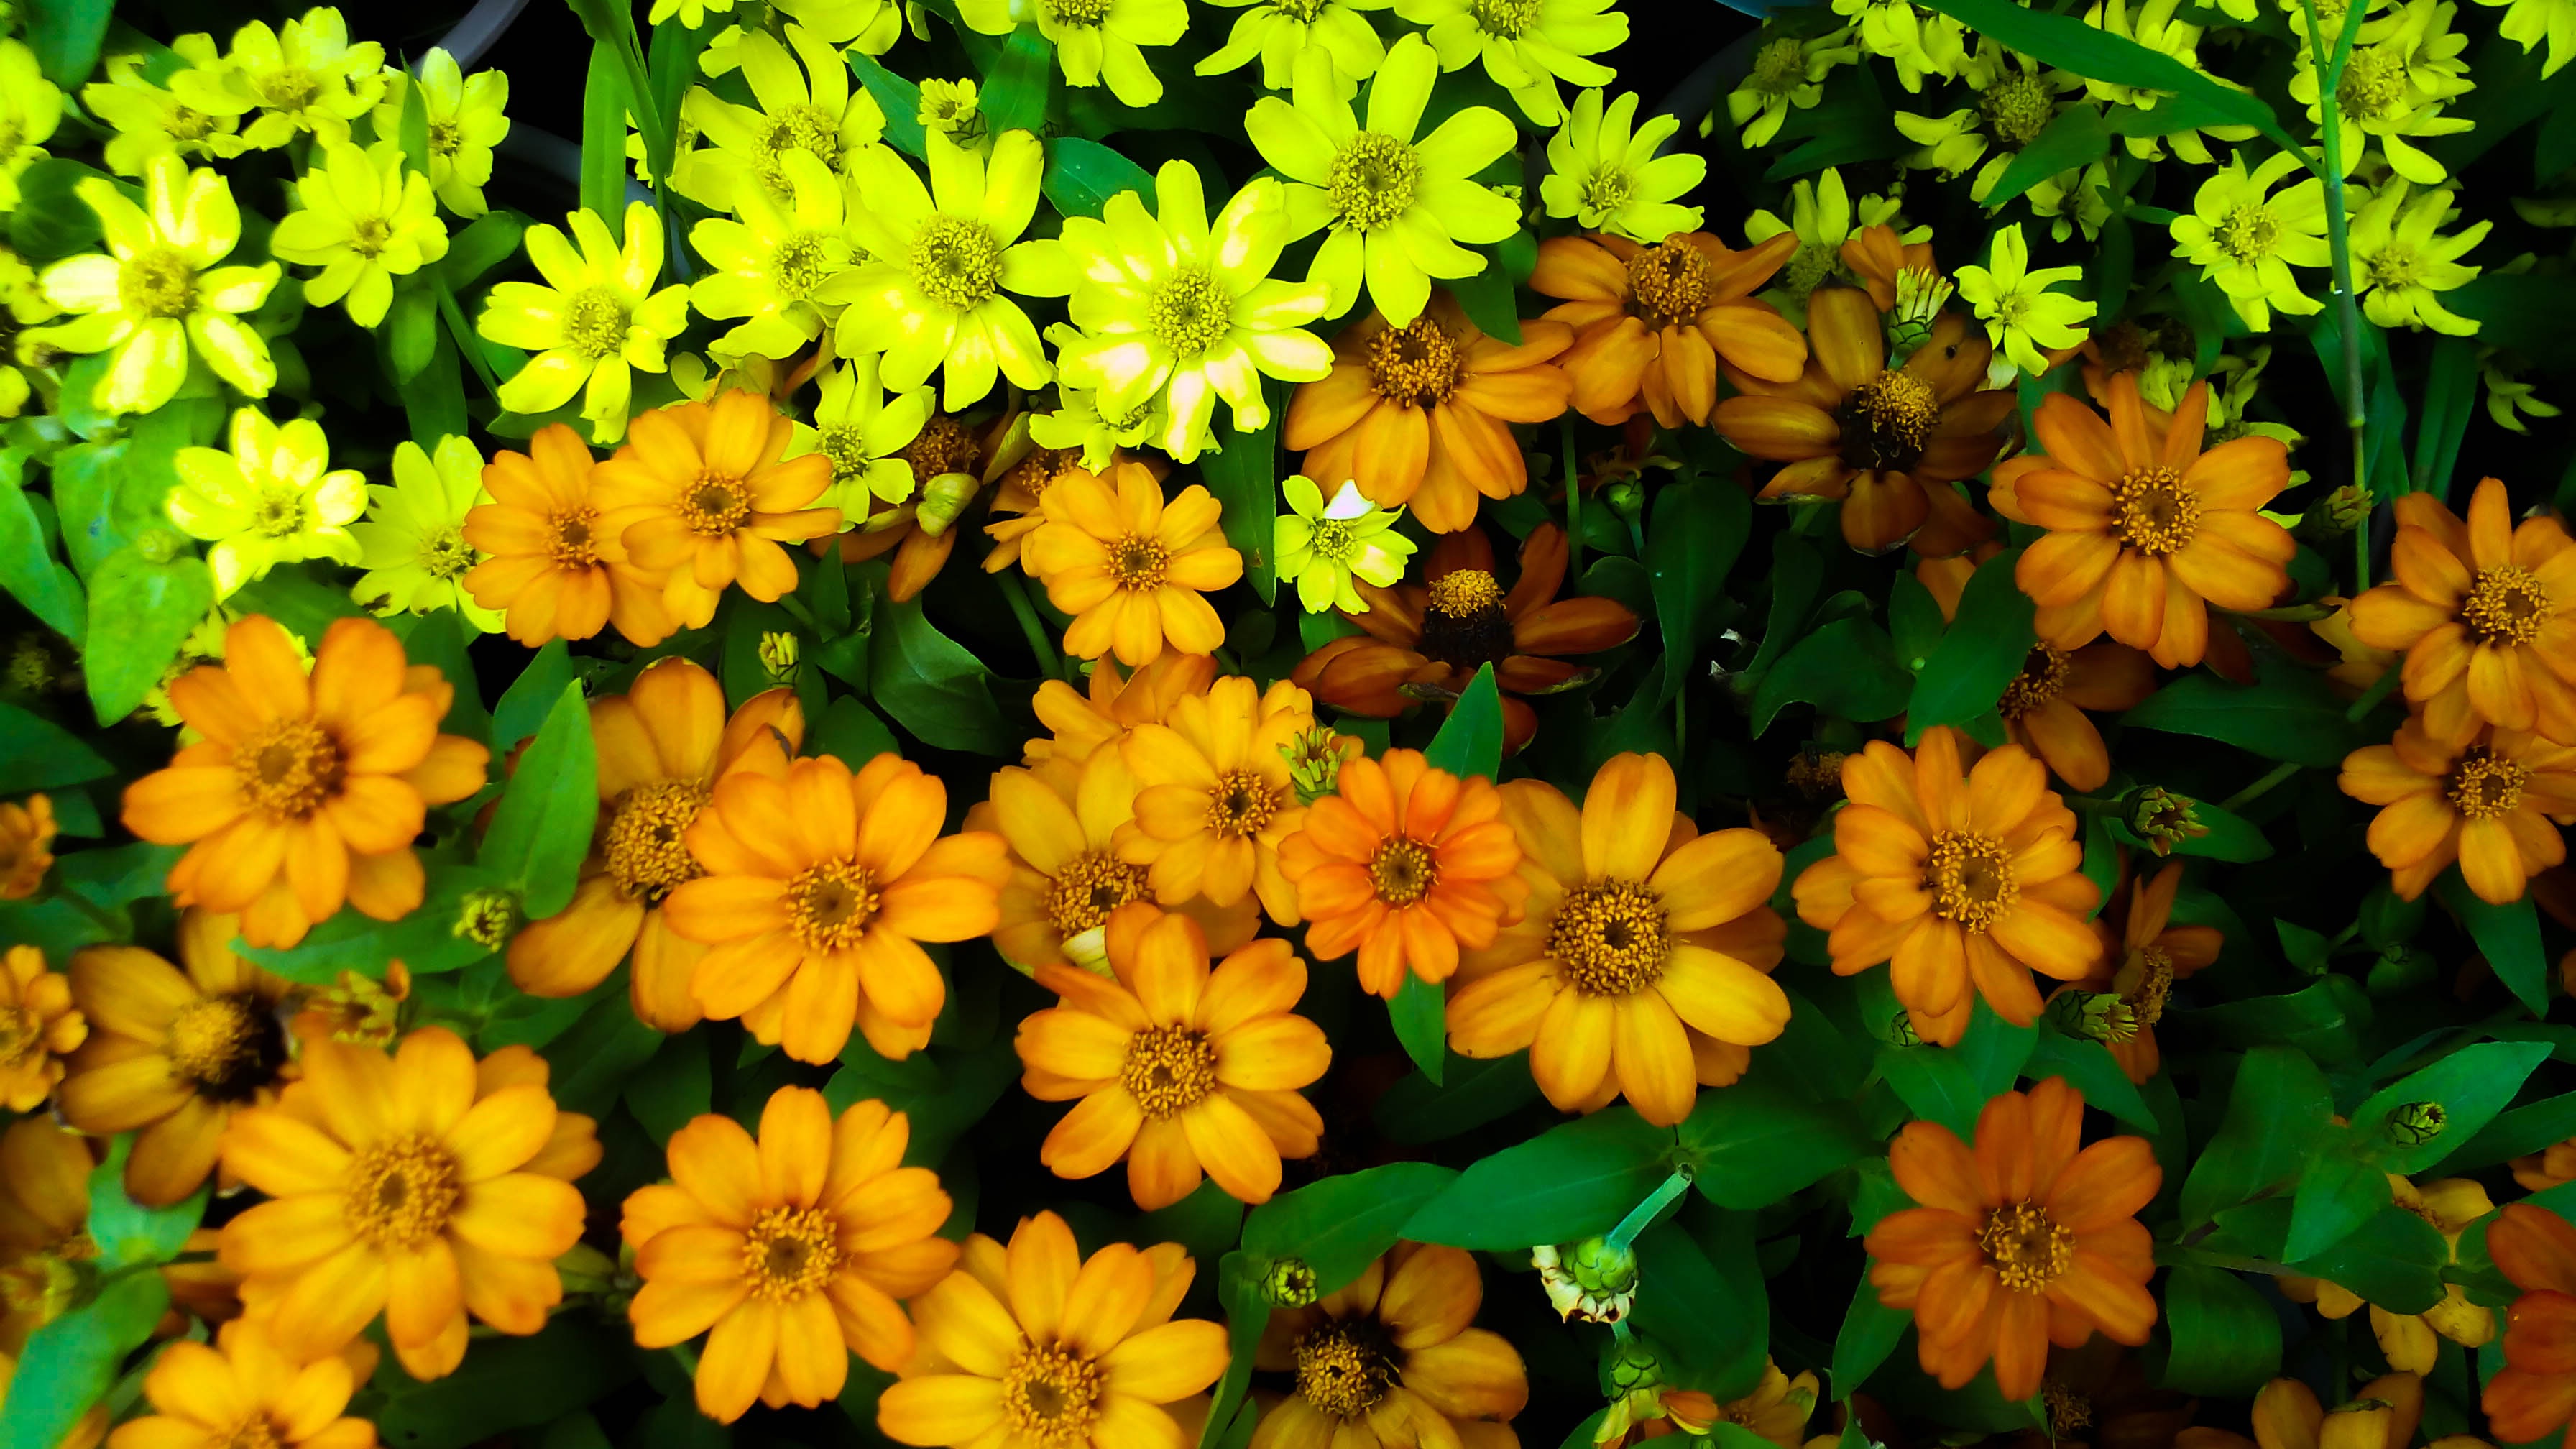
nature, plant, flower, petal, summer, floral, daisy, environment, spring, green, herb, color, natural, fresh, yellow, garden, flora, wildflower, beauty, flowering plant, daisy family, annual plant, land plant